Leopold Stokowski

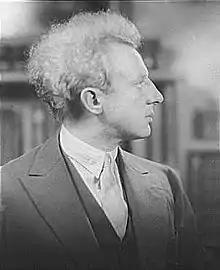
Portrait of Stokowski in 1926

Stokowski made his very first recordings, with the Philadelphia Orchestra, for the Victor Talking Machine Company in October 1917, beginning with two of Brahms' "Hungarian Dances". Other works recorded in the early sessions were the scherzo from Mendelssohn's "A Midsummer Night's Dream" incidental music and "Dance of the Blessed Spirits" from Gluck's "Orfeo ed Euridice." He found ways to make the best use of the acoustic recording process, until electric recording was introduced by Victor in the spring of 1925. He conducted the first orchestral electrical recording to be made in America (Saint-Saëns's "Danse Macabre") in April 1925. The following month Stokowski recorded "Marche Slave" by Tchaikovsky, in which he increased the double basses to best use the lower frequencies of early electrical recording. Stokowski was also the first conductor in America to record all four of Brahms' symphonies (between 1927 and 1933).